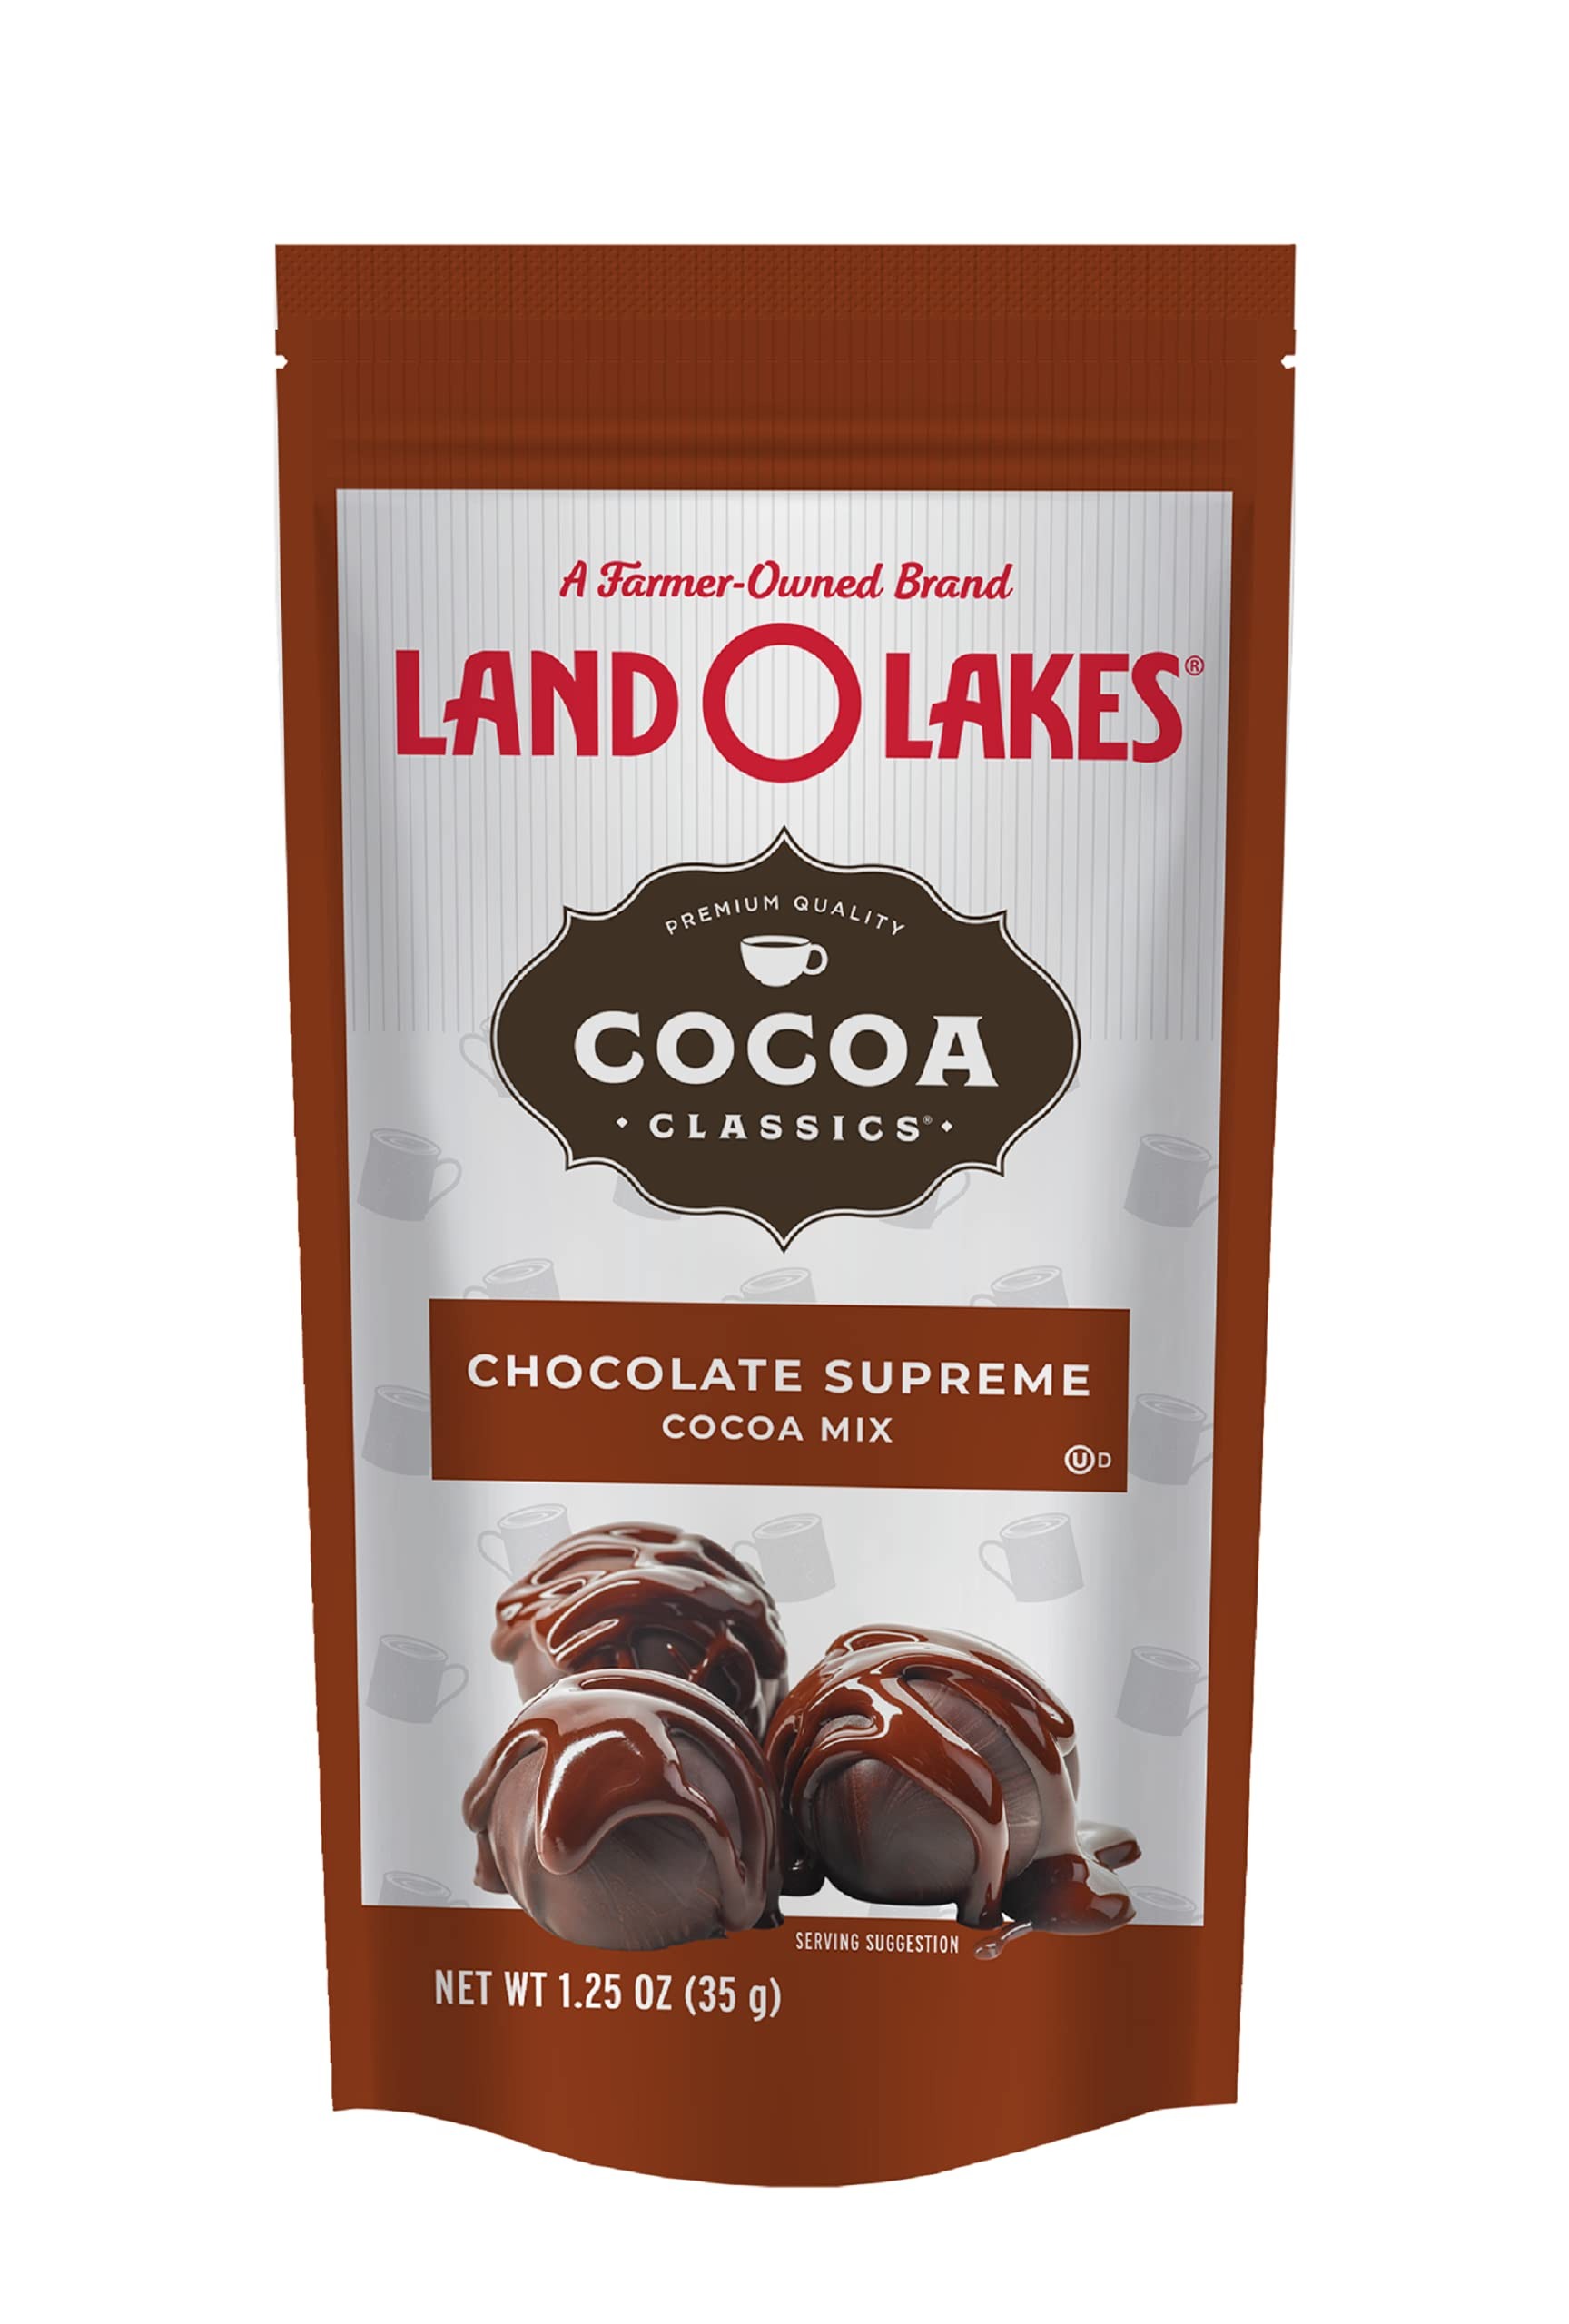
Item Name: Land O Lakes Cocoa Classics, Chocolate Supreme Hot Cocoa Mix, 1.25-Ounce Packets (Pack of 36), Rich brown, (34-001)
Bullet Point 1: VALUE PACK of 3; 12 count boxes. Totaling 36 individual 1.25 ounce packets
Bullet Point 2: CHOCOLATE SUPREME: Land O Lakes Cocoa Classics Supreme Hot Cocoa Mix is the ultimate hot cocoa, richer in chocolate flavor than a regular chocolate hot cocoa, it's time to elevate your cocoa experience.
Bullet Point 3: JUST ADD: hot water for a rich, creamy velvety cocoa that’s made by using nonfat dry milk.
Bullet Point 4: HOT COCOA: Place 4 TBSP (¼ level cup) of cocoa mix into a cup. Add 7 fl oz of hot water and stir.
Bullet Point 5: ICED COCOA: Add ½ cup (4 fl oz) of hot water and stir. Pour over ¾ cup (3 oz) of ice. Because our cocoa mix contains nonfat dry milk, no additional milk is needed.
Bullet Point 6: Gluten free and Kosher dairy
Value: 45.0
Unit: Ounce

Price: 38.68